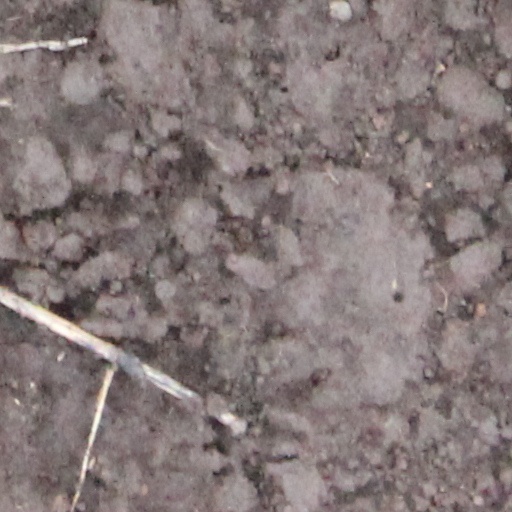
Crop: wheat